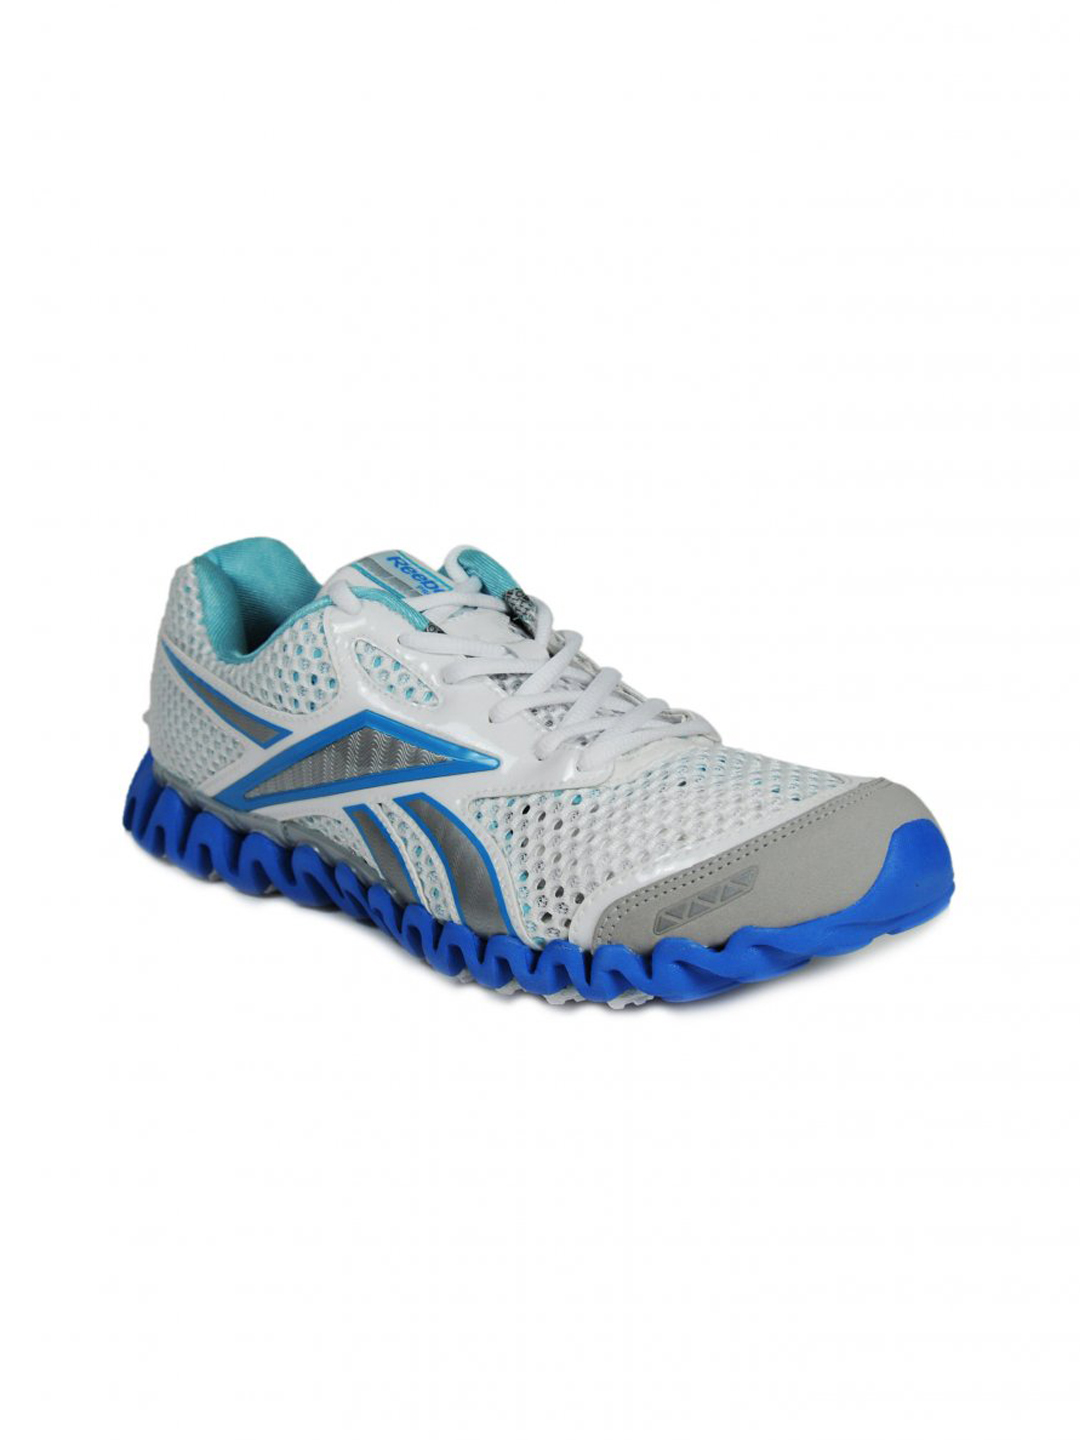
Reebok Women Premier Zigfly White Sports Shoes
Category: Footwear / Shoes / Sports Shoes
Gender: Women
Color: White
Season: Fall 2011
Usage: Sports